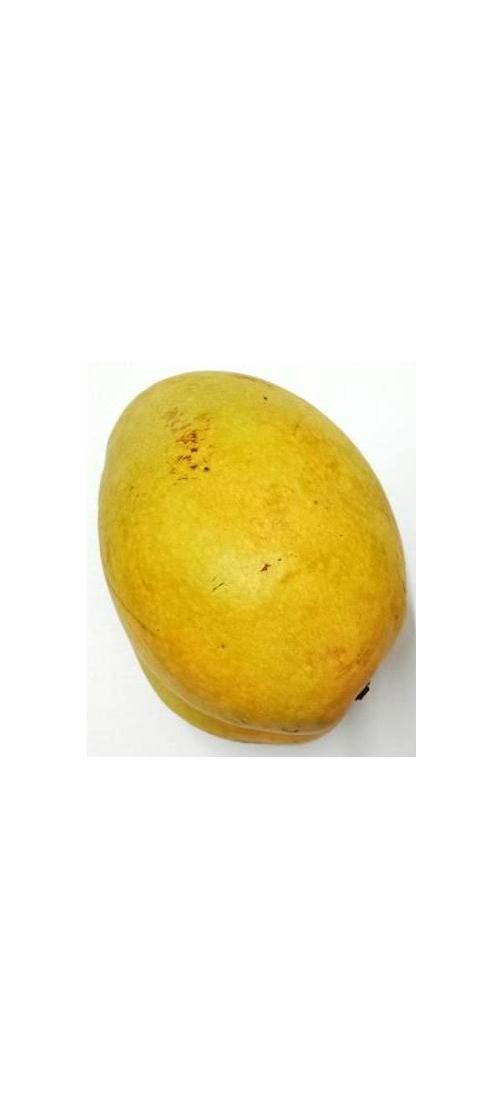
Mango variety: Bari-11